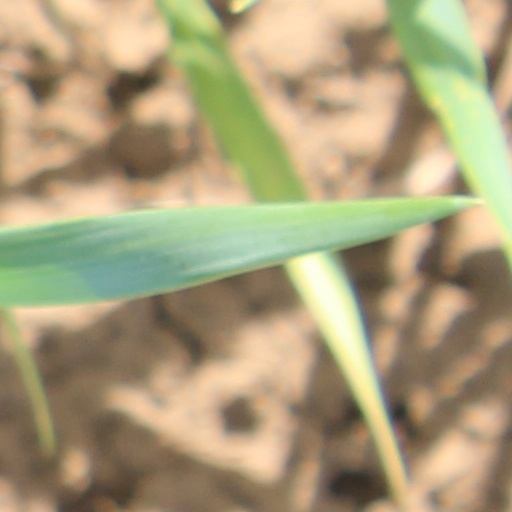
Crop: wheat